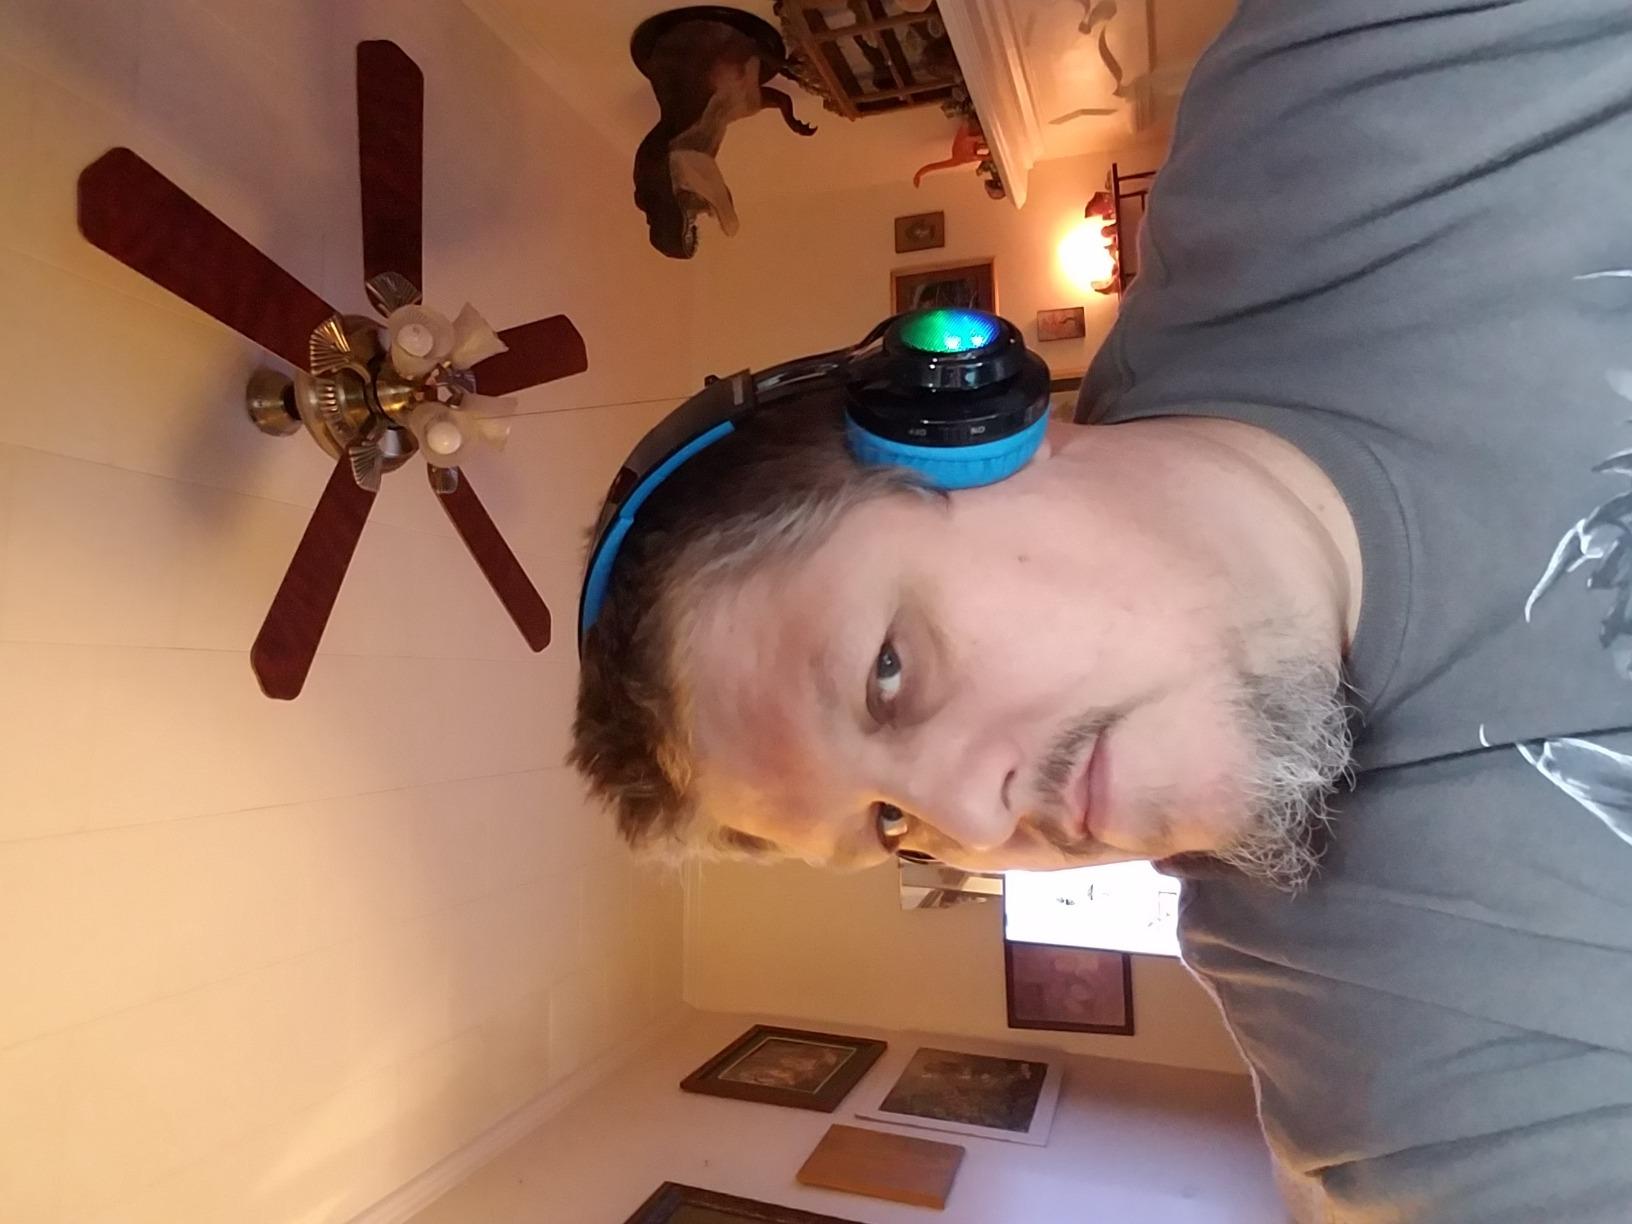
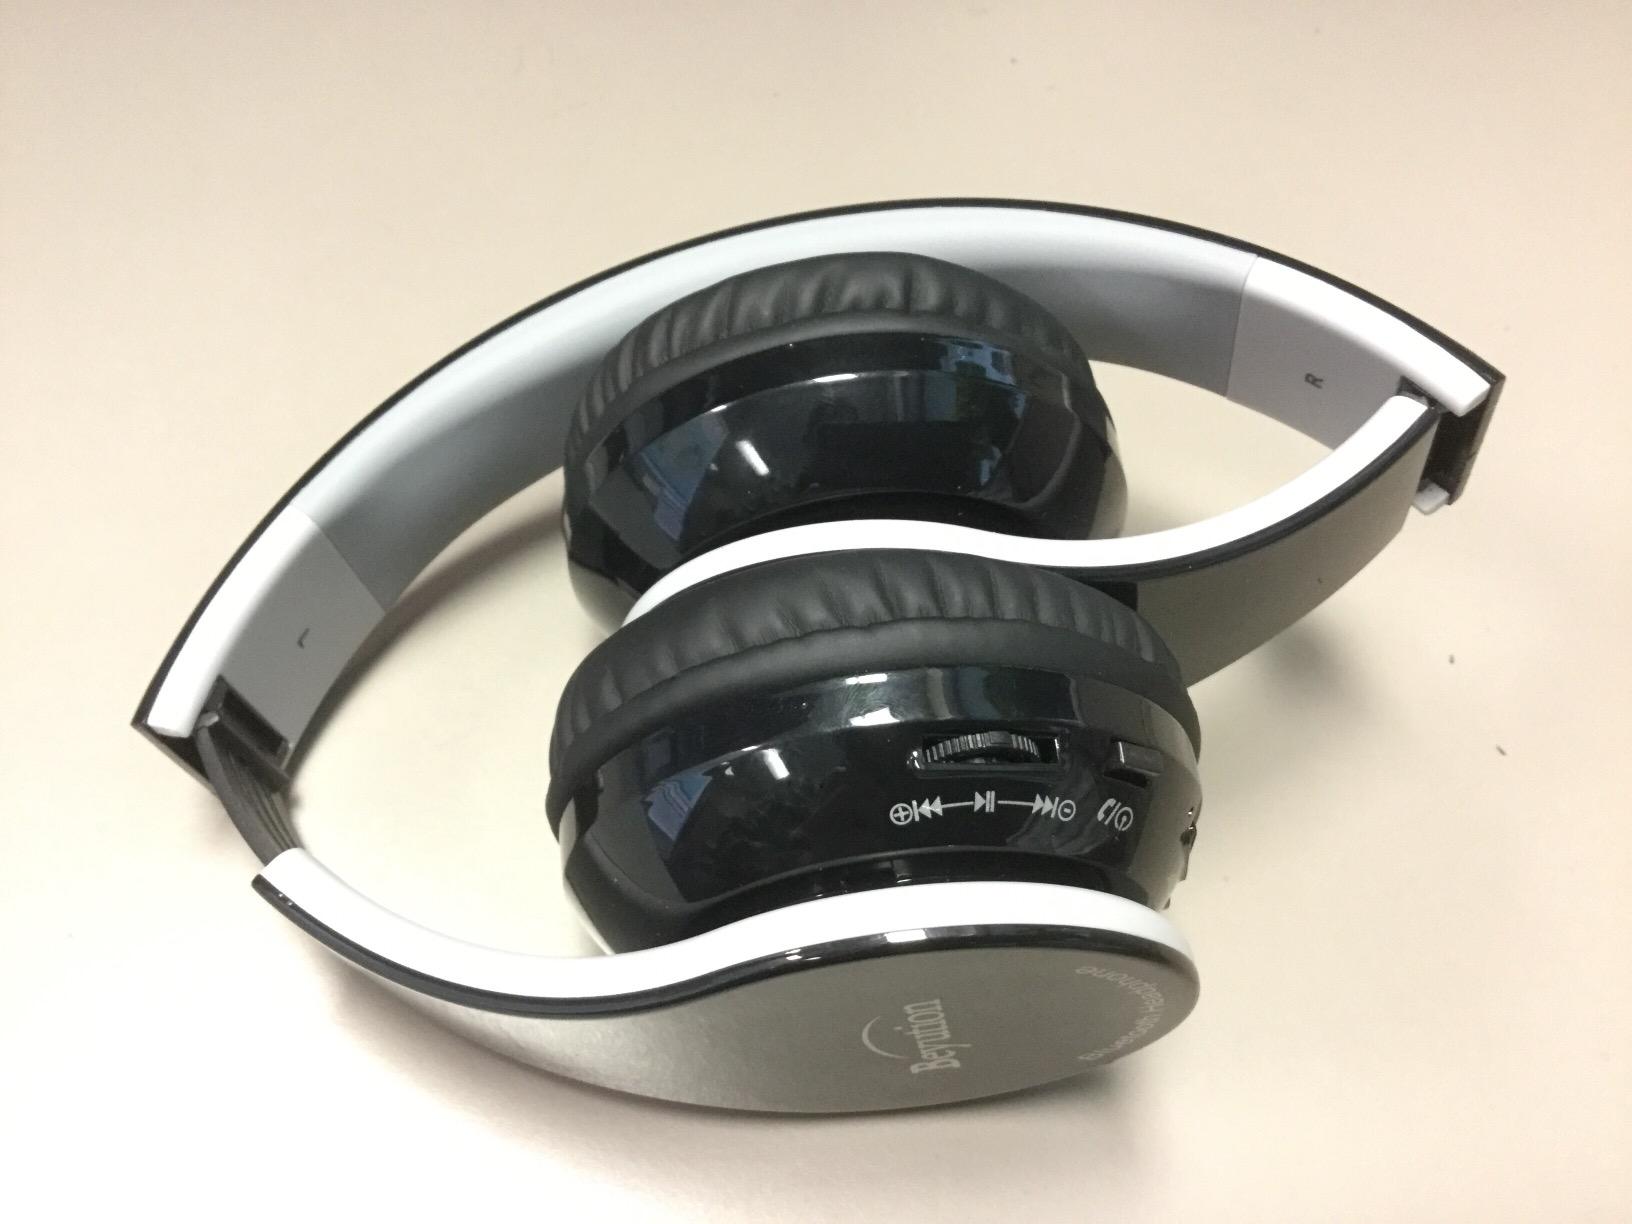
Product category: headphones
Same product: no